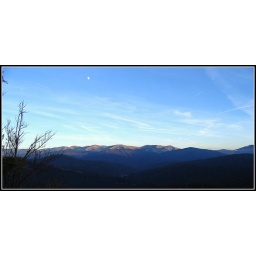
Blue sky over mountains